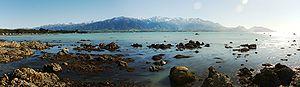
Kaikoura est une petite ville de Nouvelle-Zélande d'environ 2 000 habitants. Elle est située sur l'île du Sud, à environ 180 kilomètres au nord de Christchurch, juste au nord de la péninsule du même nom.